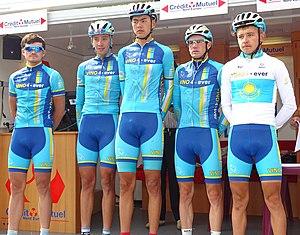
Reportage réalisé le mardi 25 août à l'occasion du départ et de l'arrivée du Grand Prix des Marbriers 2015 à Bellignies, Nord-Pas-de-Calais, France.
L'équipe cycliste Vino-Astana Motors est une équipe cycliste kazakhe créée en 2014 et ayant le statut d'équipe continentale.